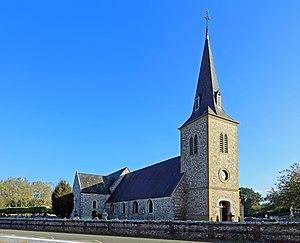
Saint-Martin-en-Campagne (commune de Petit Caux, département de la Seine-Maritime, France)